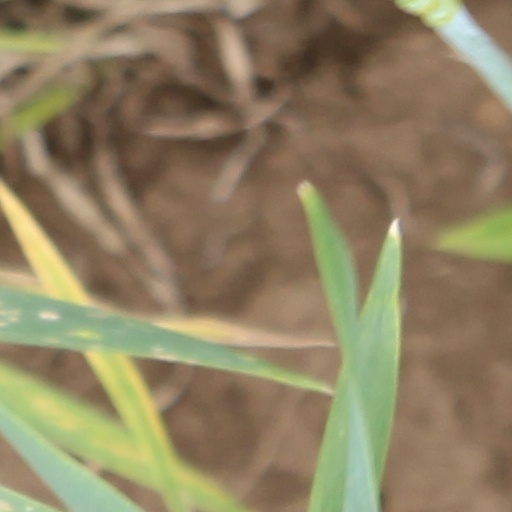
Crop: wheat